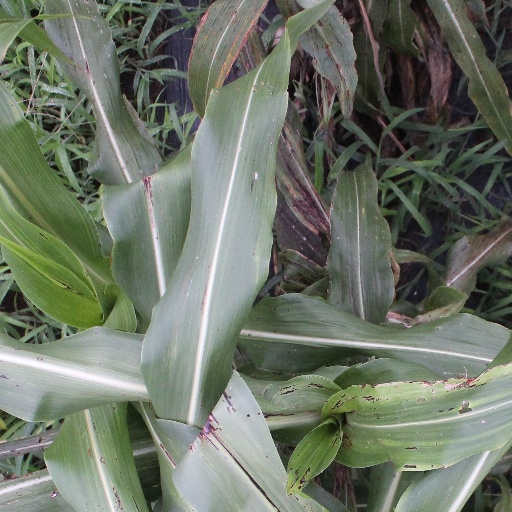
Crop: sorghum